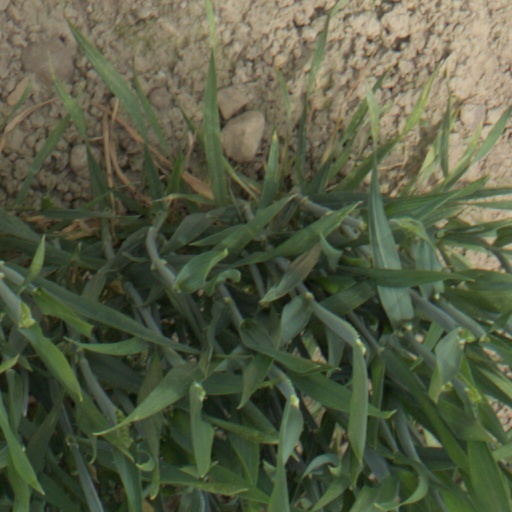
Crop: wheat